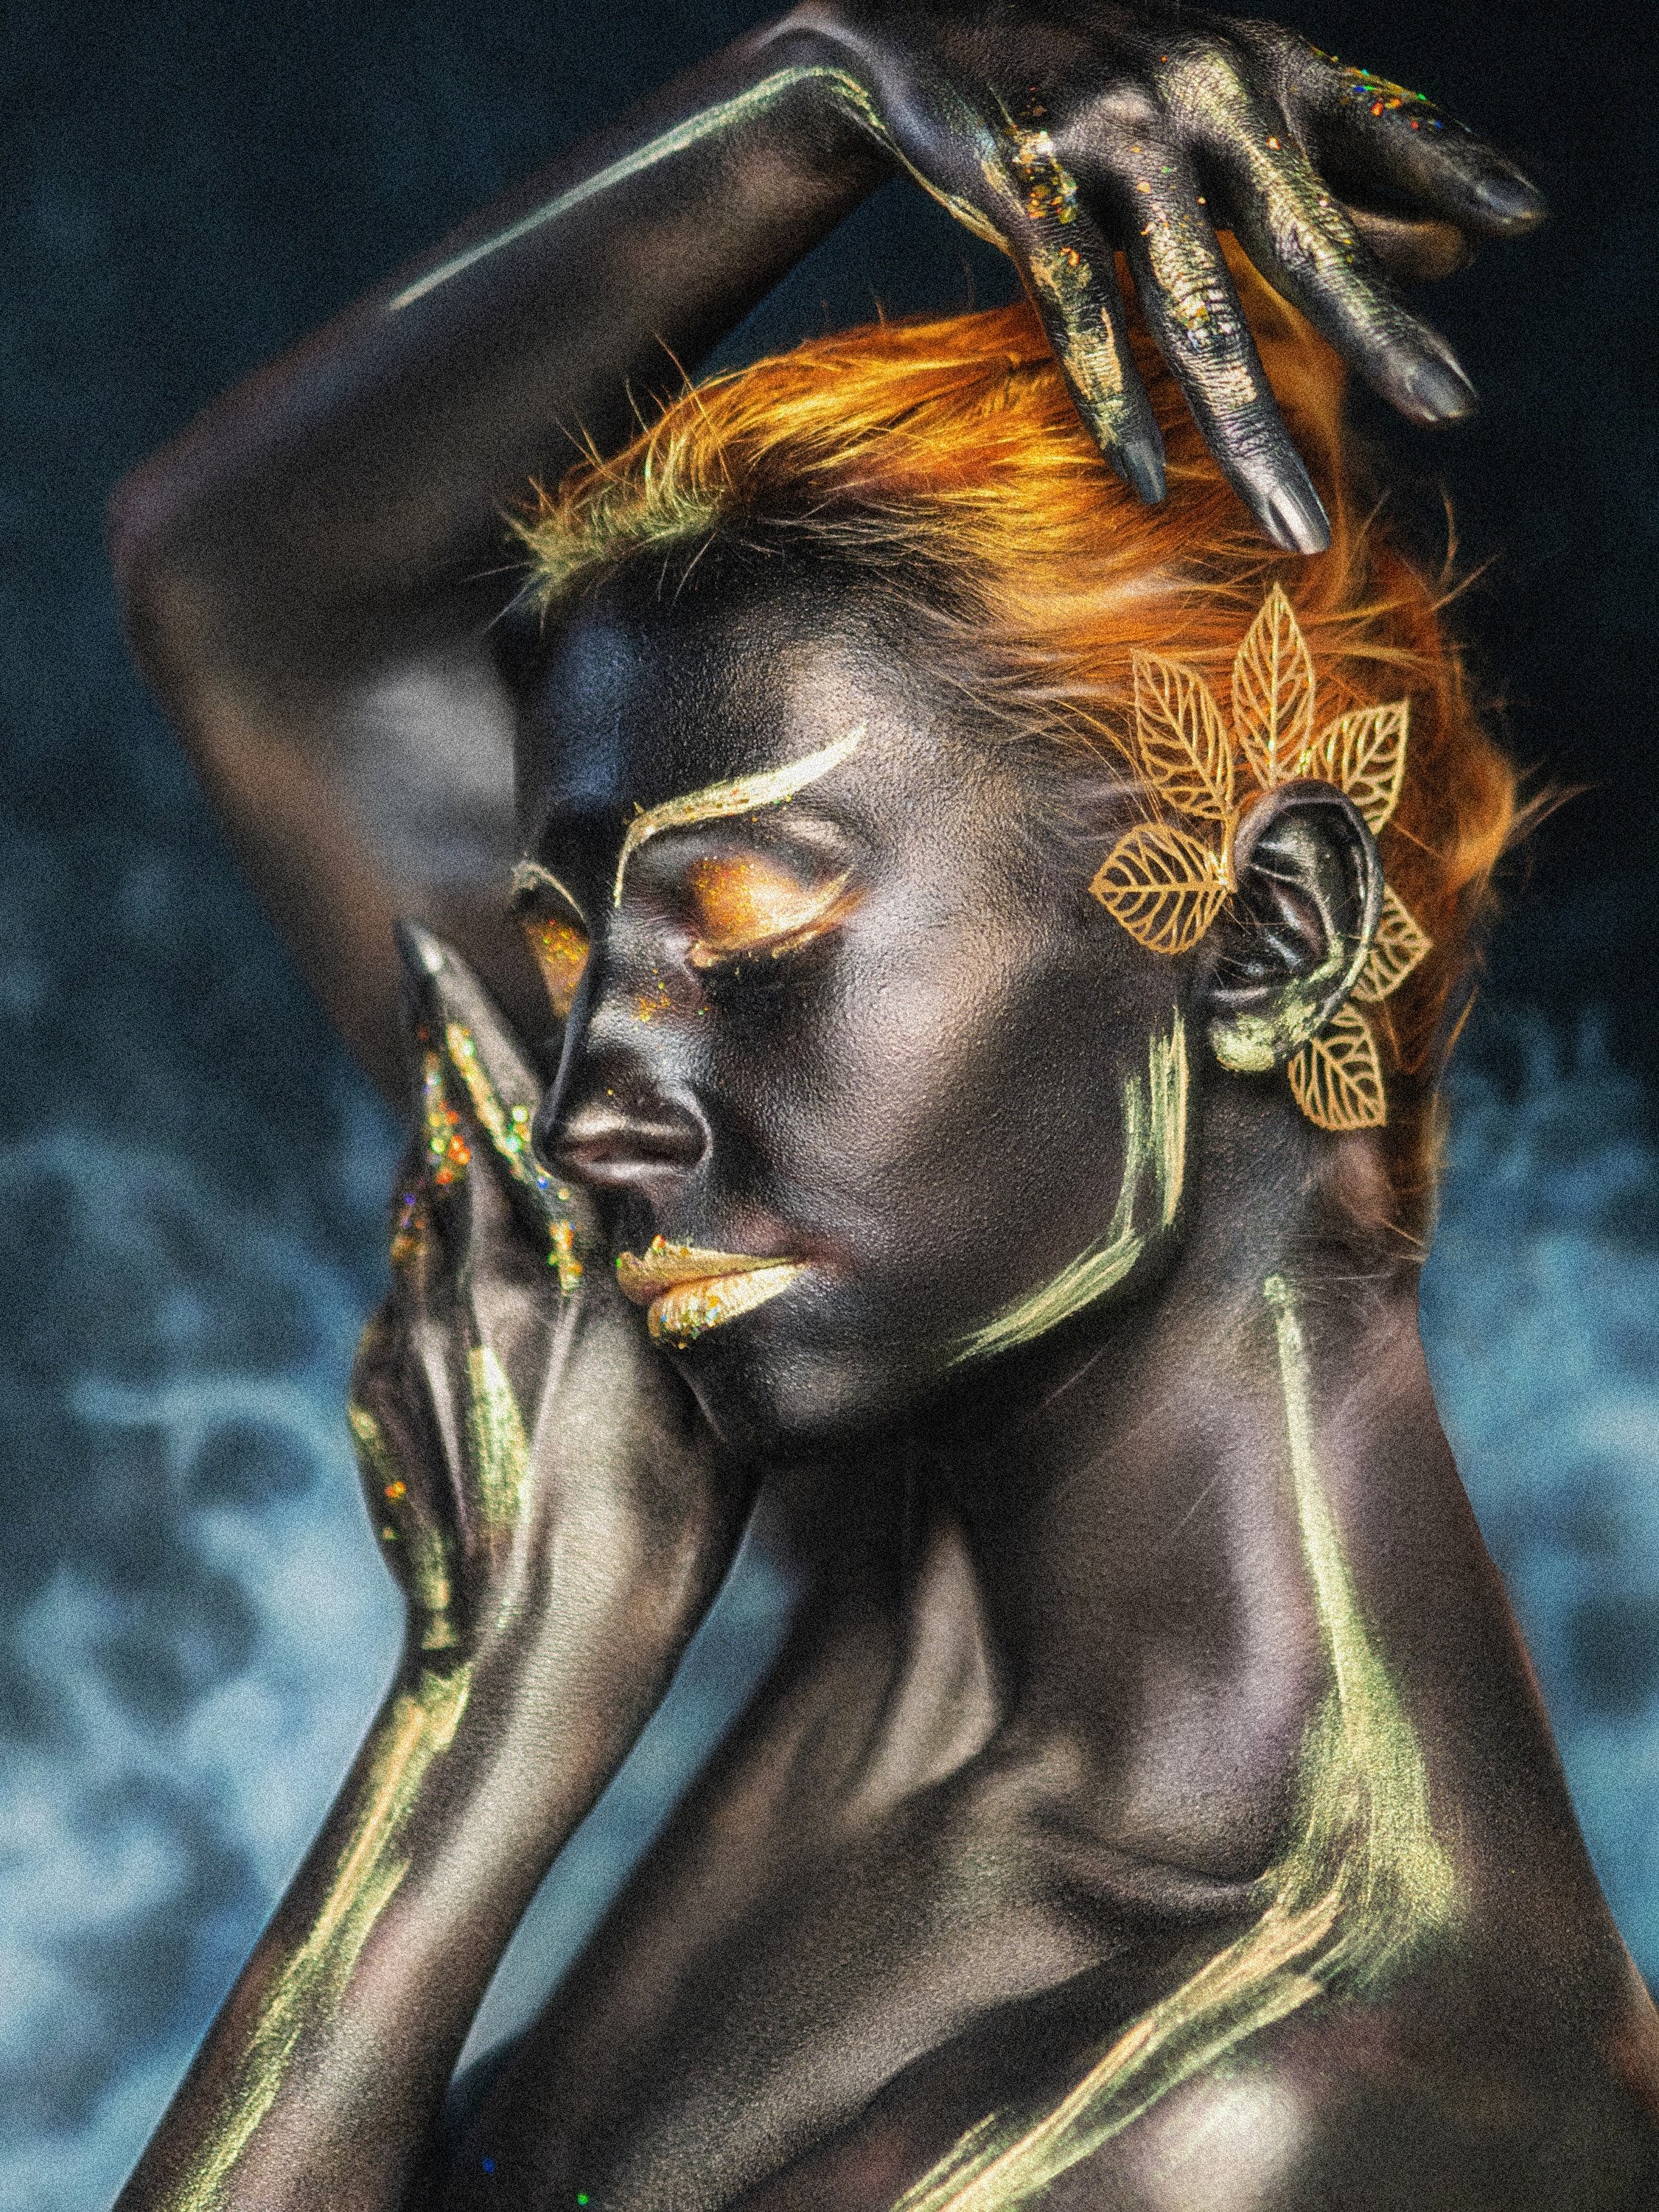
african, human, art, portrait, illustration, cg artwork, painting, mythology, fictional character, metal